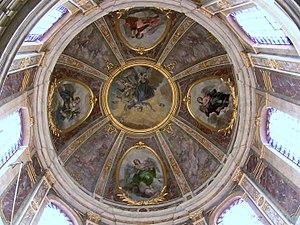
Coupole de la Chapelle Notre-Dame du Foyer de Besançon (Doubs, France)
Claude François Devosge était un sculpteur et un architecte français.
La chapelle Notre-Dame du Refuge ou chapelle Notre-Dame-du-Foyer est une chapelle catholique de style baroque du XVIIIᵉ siècle située à Besançon, dotée d'une coupole monumentale en tuiles vernissées polychromes, rattachée à un ancien « couvent du Refuge » de 1709 puis à l'Hôpital Saint-Jacques de Besançon en 1802. Située au centre historique de Besançon dans le Doubs en Franche-Comté, elle est dédiée à la Vierge Marie et classée aux monuments historiques en 1970.